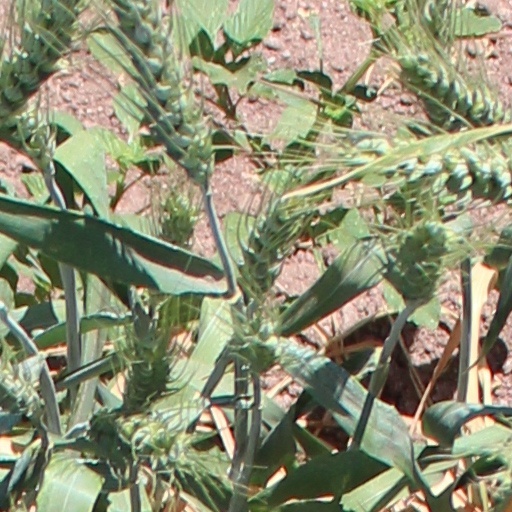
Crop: wheat